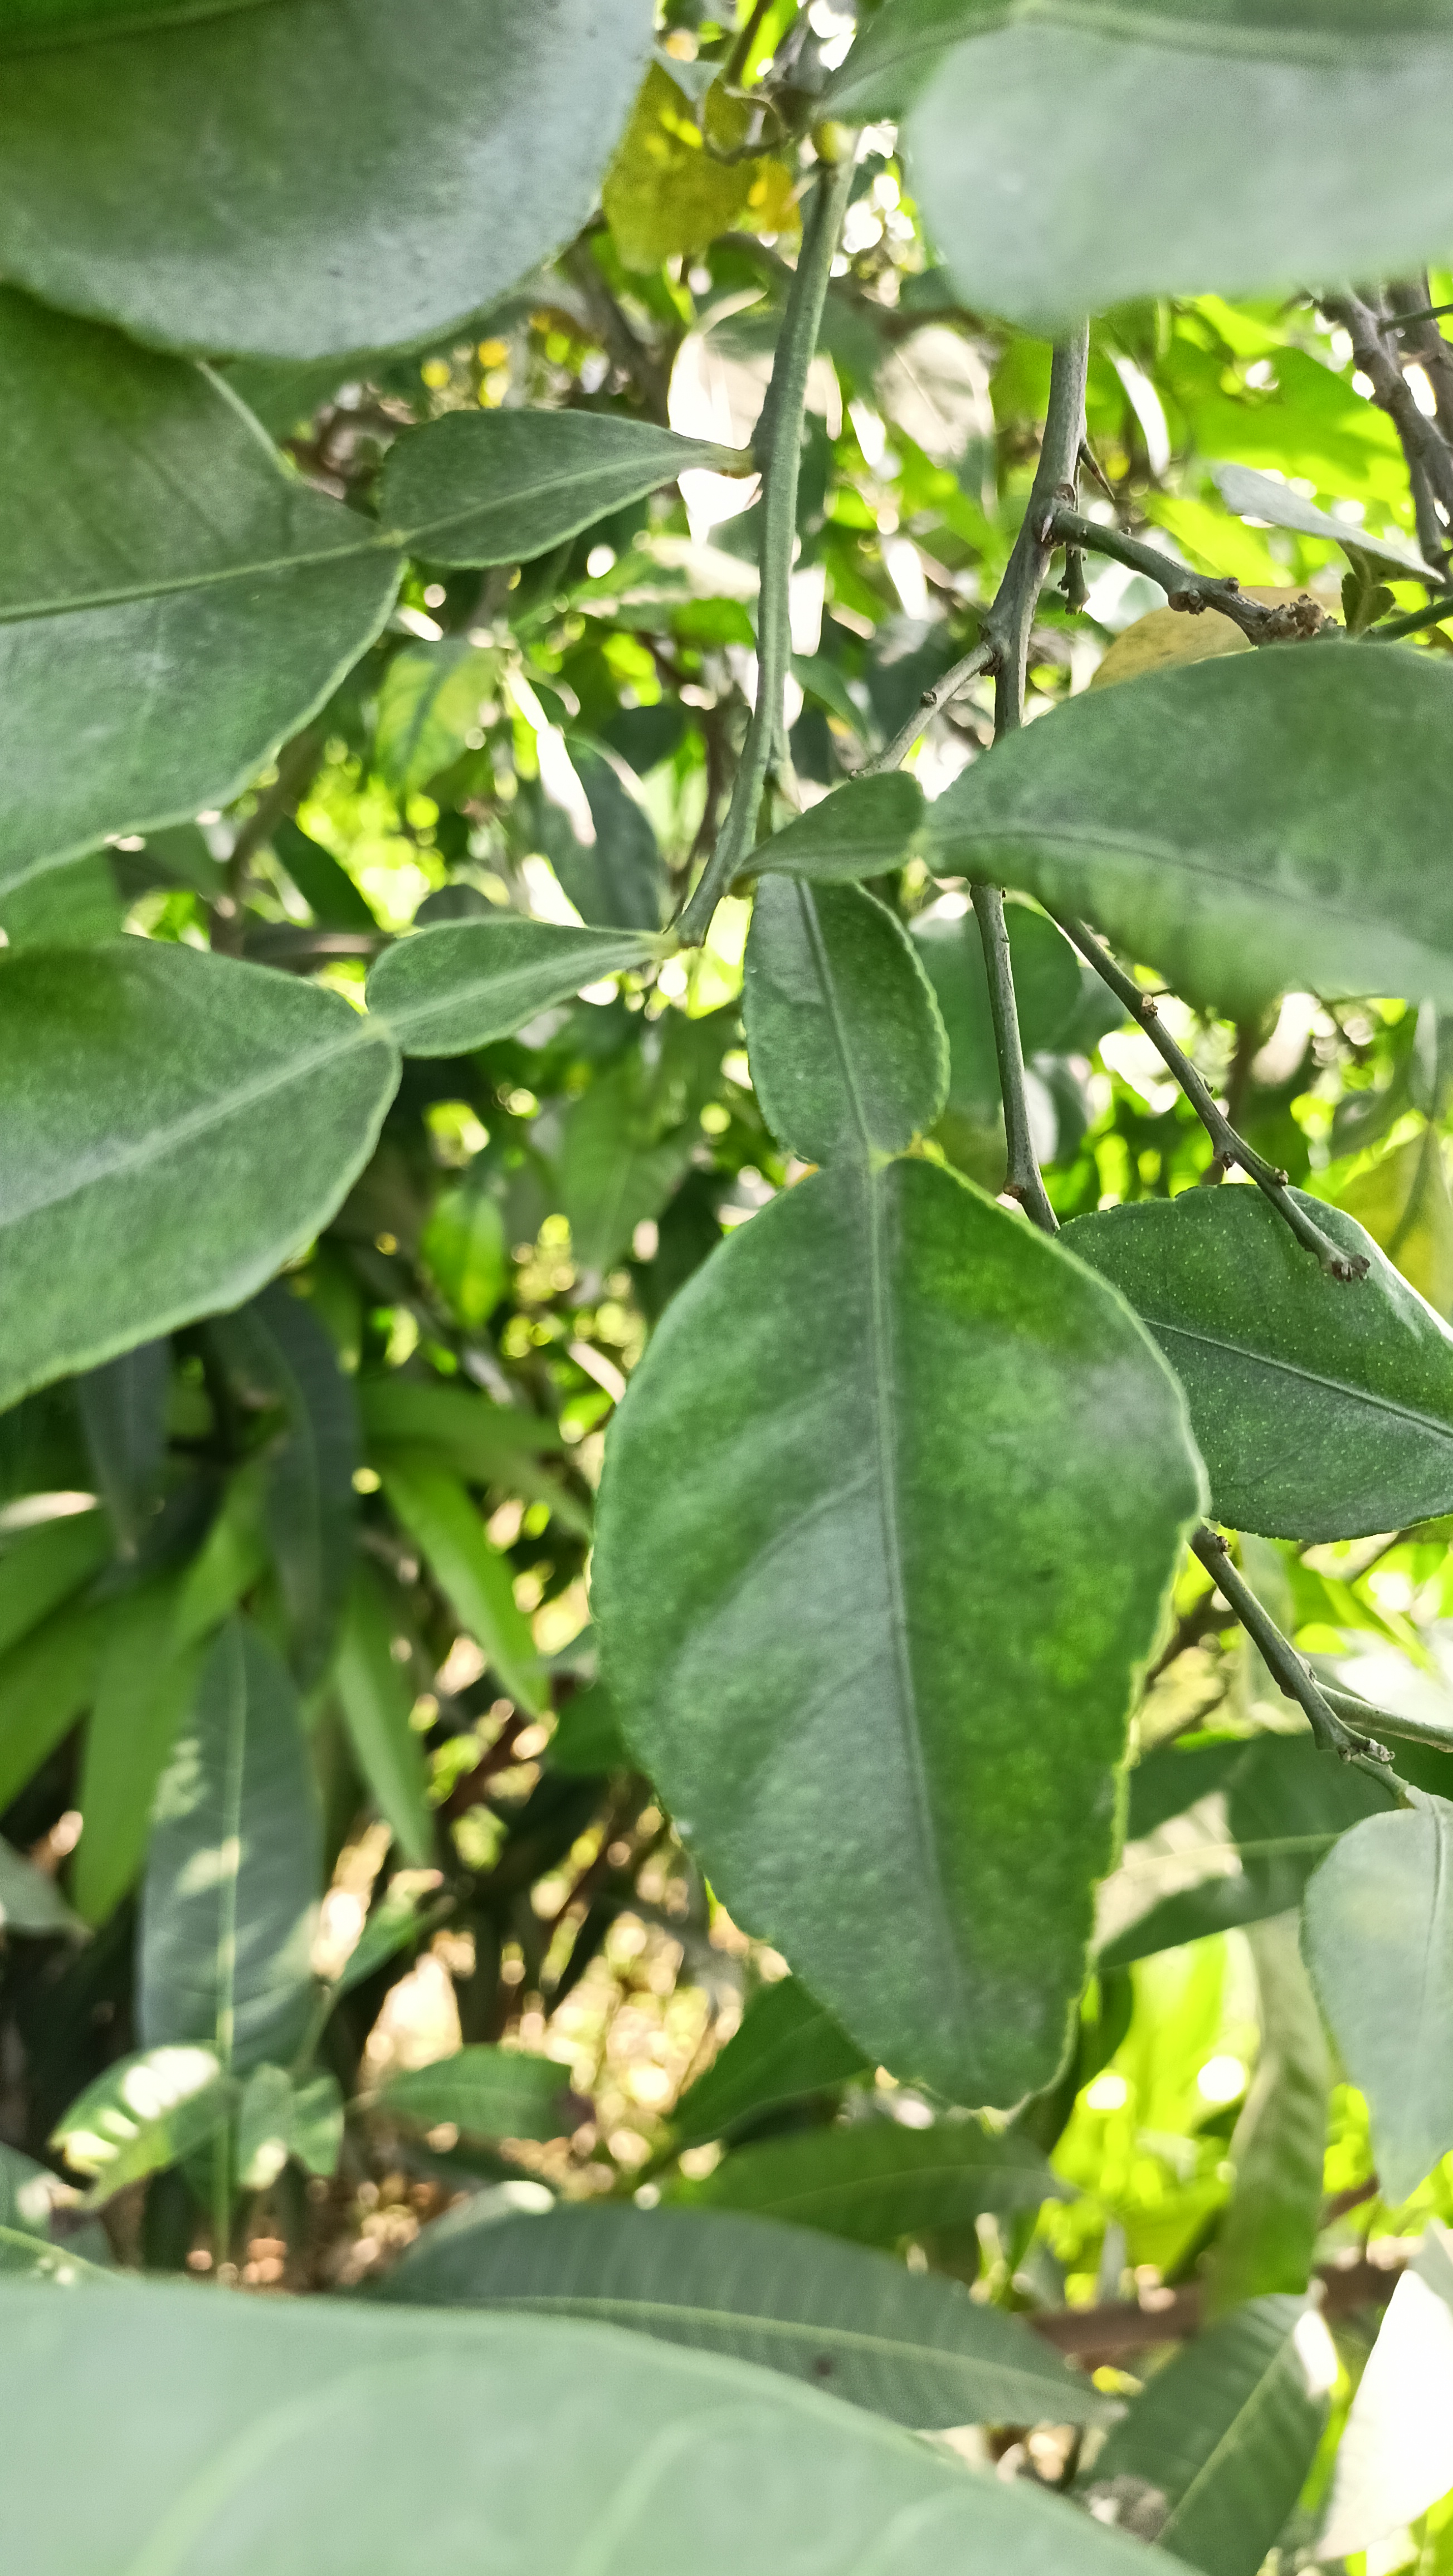
Mandarin leaf variety: Nagpuri